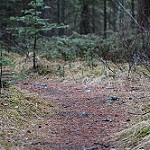
Label: forest